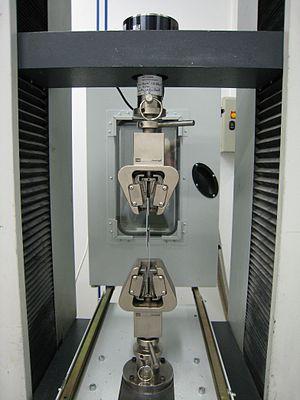
Essai de (traction-)cisaillement, au moyen d'une machine de traction équipée d'un dynamomètre de 10 kN, d'un joint d'adhésif (violet) entre deux tôles d'acier. La fixation des tôles est réalisée à l'aide de mors auto-serreurs. La courbe force vs déplacement de la traverse est enregistrée. Une enceinte thermorégulée, visible au second plan, est utilisée pour réaliser des essais à différentes températures.
En science des matériaux, l'allongement ou extension, est la variation de longueur d’un matériau par traction et le domaine de cet allongement. Sa capacité à s’allonger plastiquement est appelée ductilité. On distingue :
Un dynamomètre est un appareil de mesure d'une force ou d'un couple. Il utilise un ressort dont on connaît la raideur définie par le module d'élasticité, ou une cellule à jauge de déformation. Le peson est son nom d'origine.